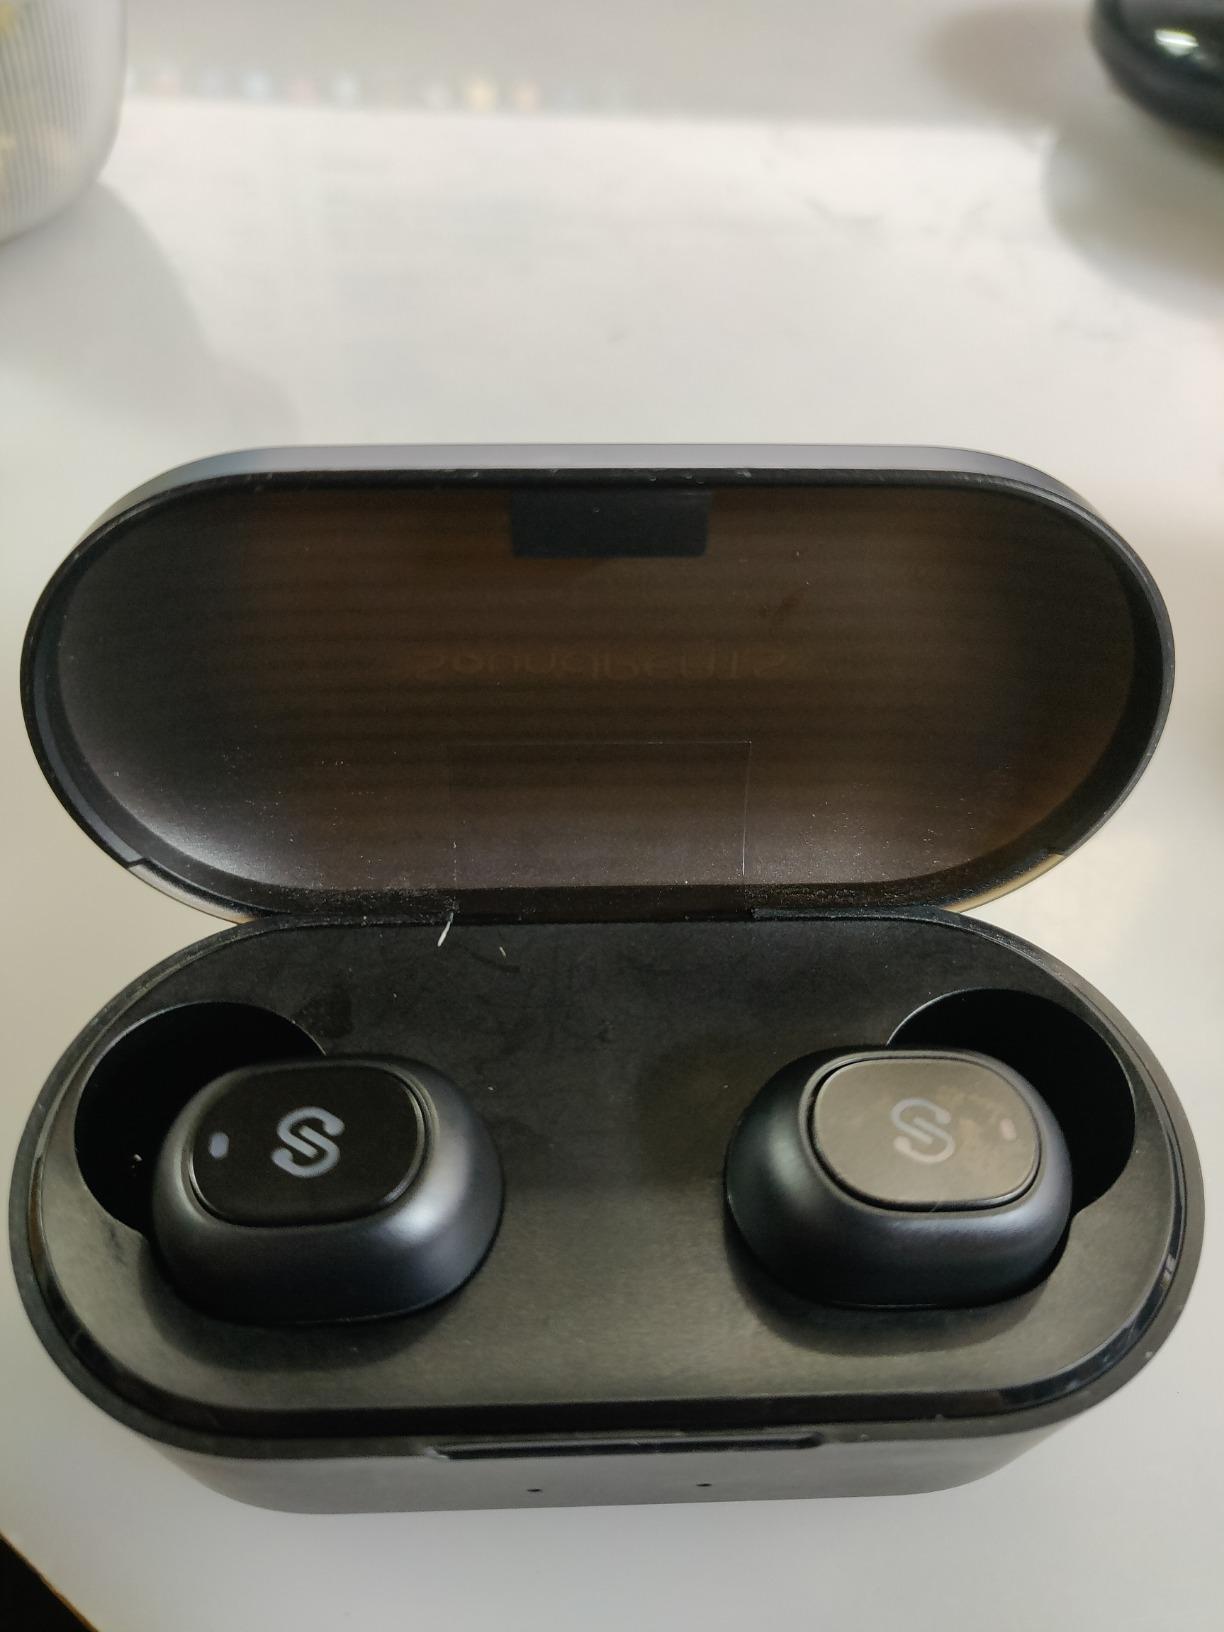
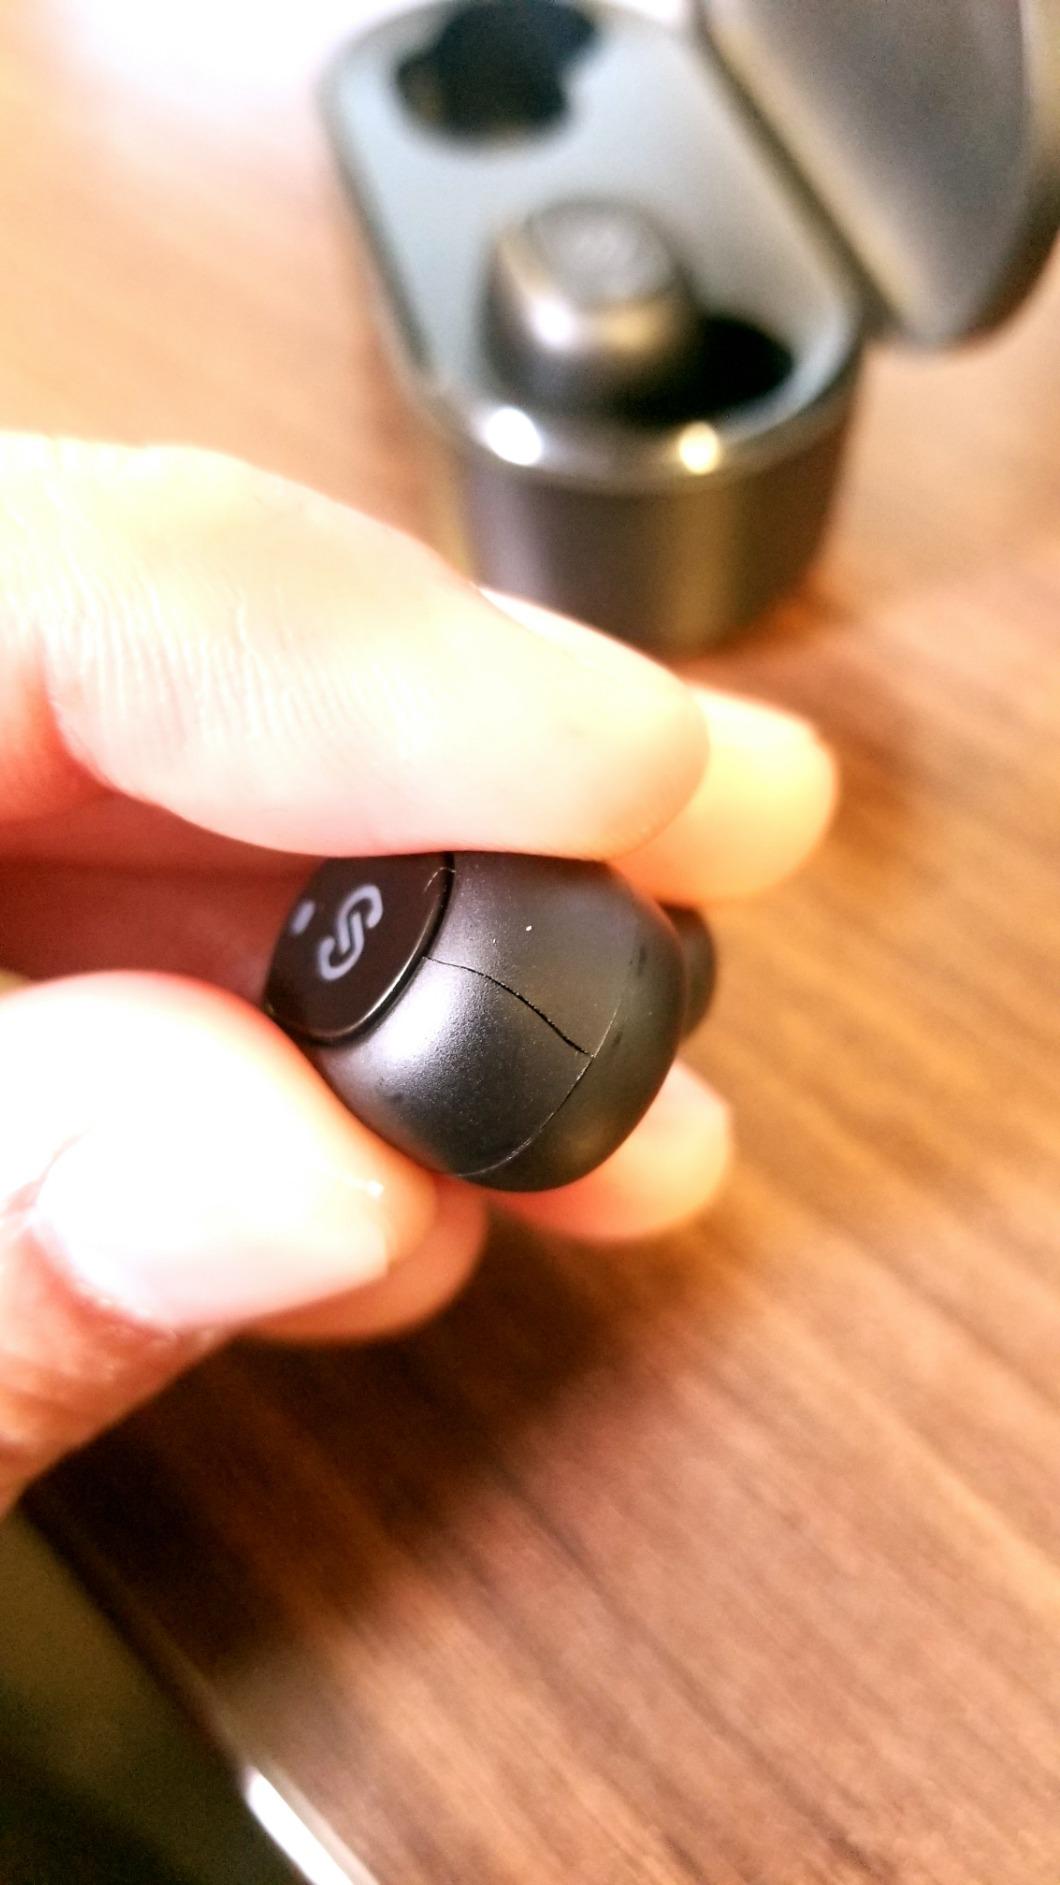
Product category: earbuds
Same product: yes